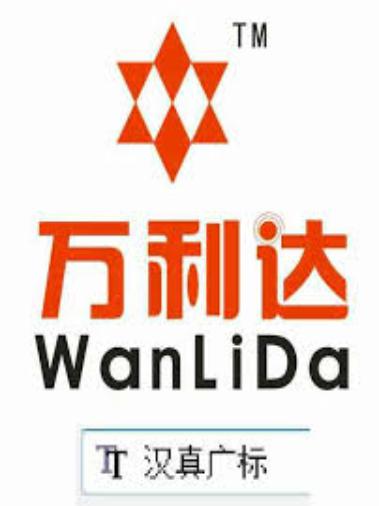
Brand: malata-2
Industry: Electronic